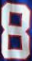
Number: 8